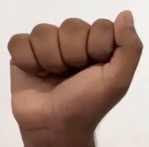
ASL sign: A